Mineral evolution

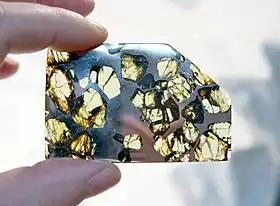
Sample of a pallasite with olivine crystals in an iron-nickel matrix

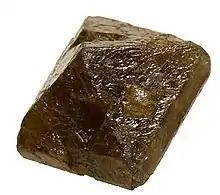
A zircon crystal

In the first era, the Sun ignited, heating the surrounding molecular cloud. 60 new minerals were produced and were preserved as inclusions in chondrites. The accretion of dust into asteroids and planets, bombardments, heating and reactions with water raised the number to 250.